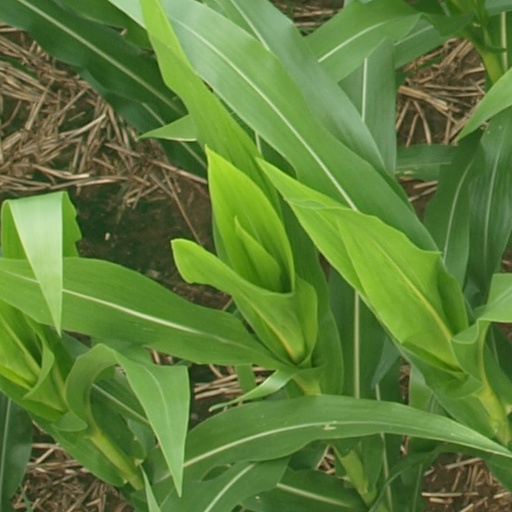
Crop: maize; corn